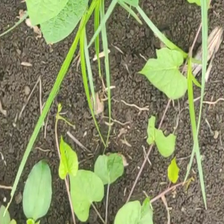
Weed species: Lavhala_(Cyperus_Rotundus)